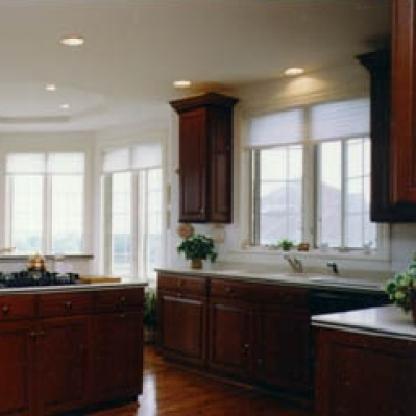
Scene: Indoor